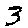
Label: 3